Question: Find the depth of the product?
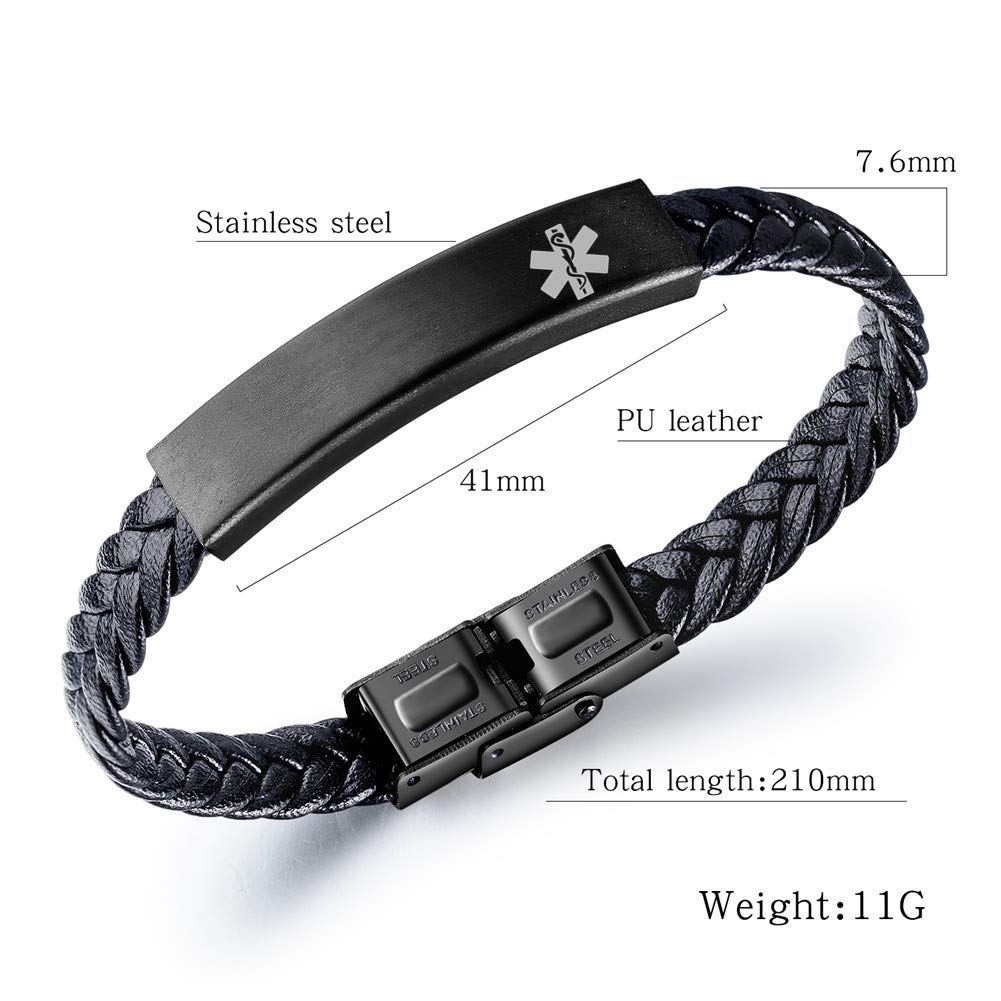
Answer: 210.0 millimetre